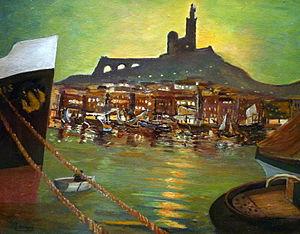
Jean Roque est un peintre français.